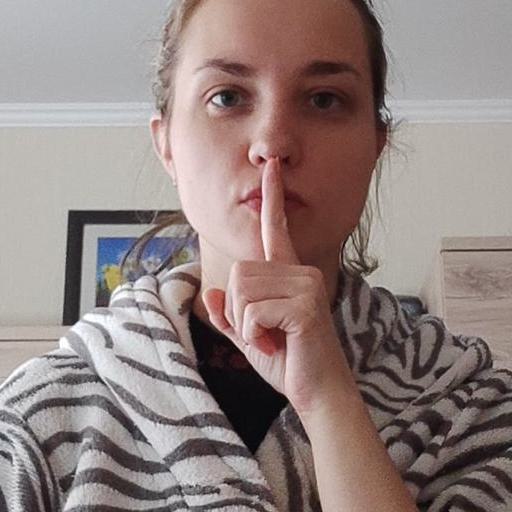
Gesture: mute